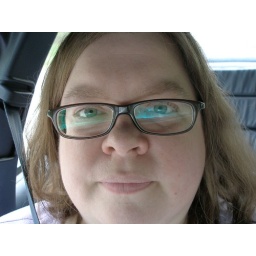
on the road - me in the car